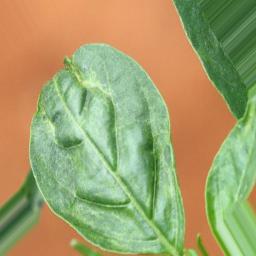
Label: mites_and_trips